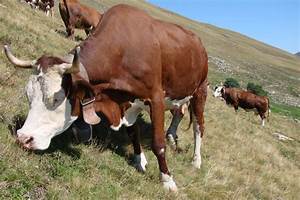
Label: mucca